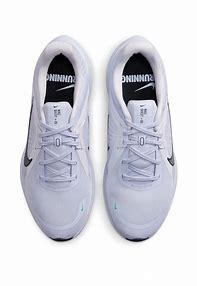
Brand: Nike
Model: Quest 5